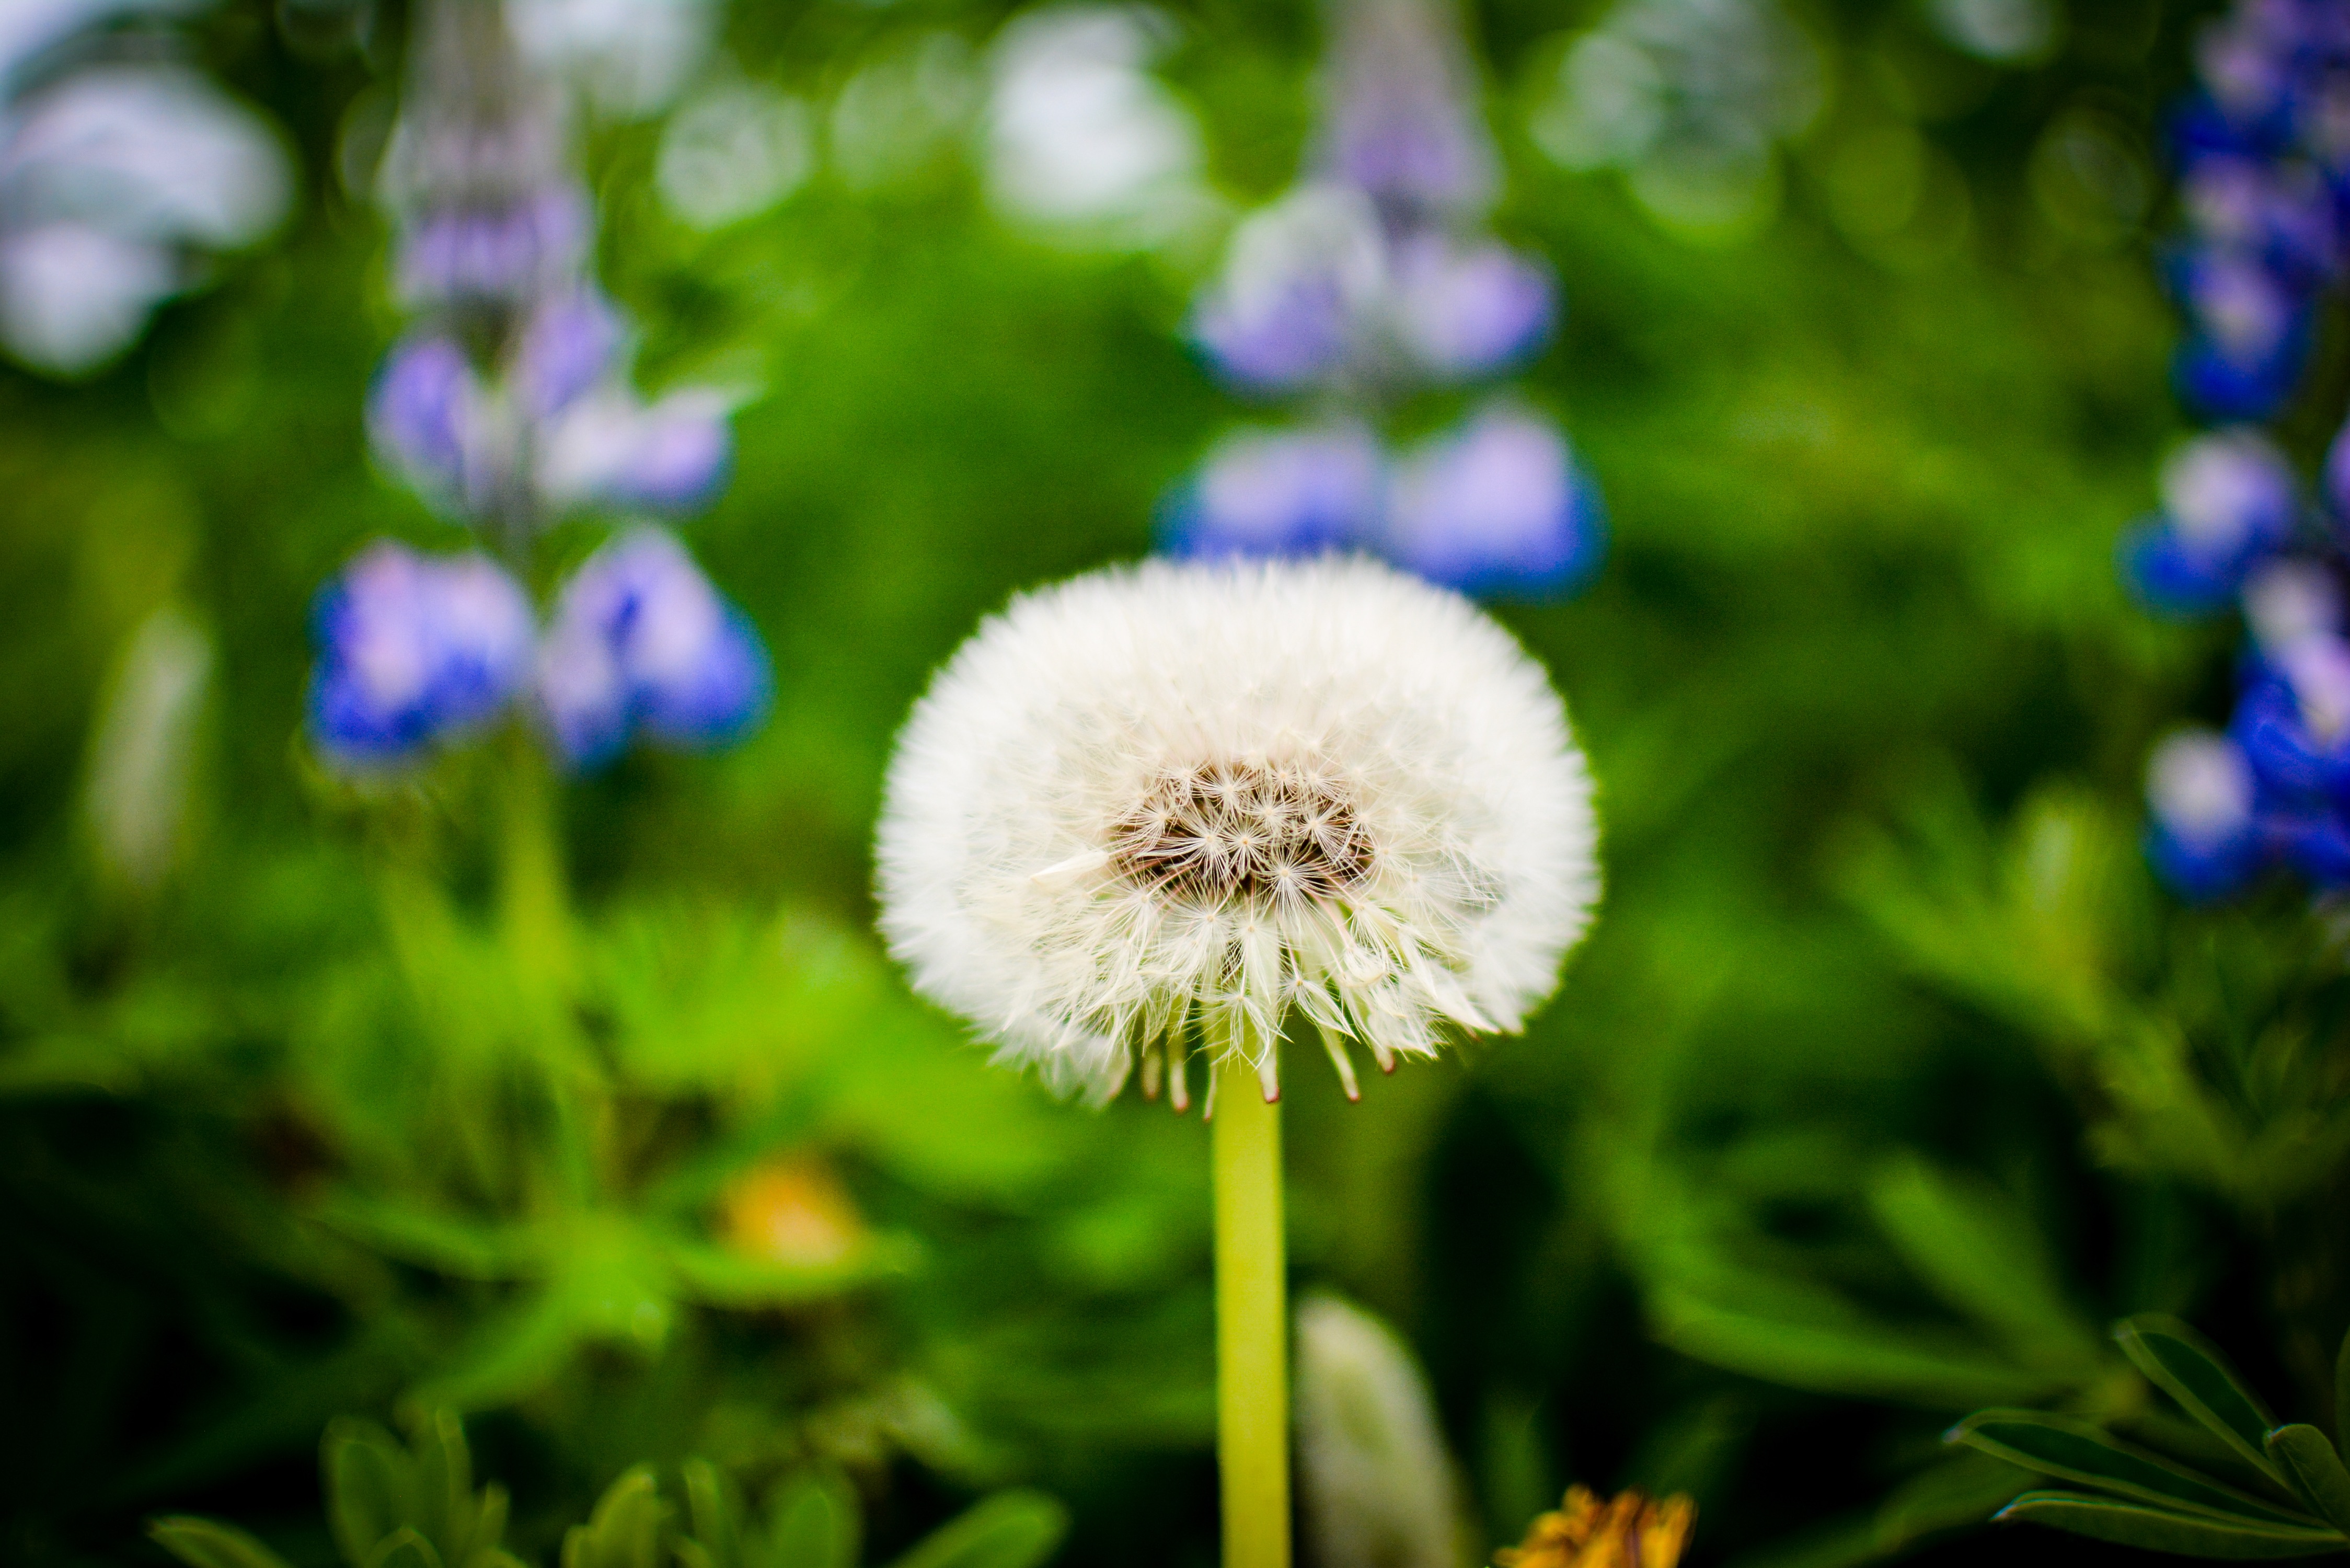
flower, nature, plant, flora, botany, land plant, grass, flowering plant, meadow, daisy family, field, macro photography, wildflower, daisy